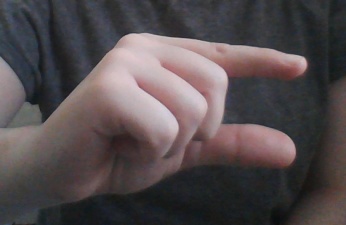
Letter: dal